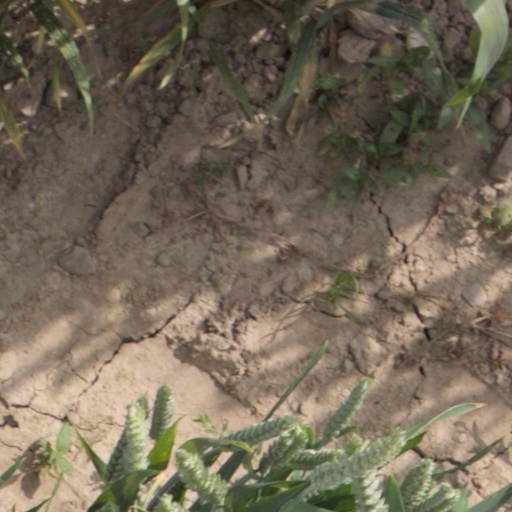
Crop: wheat